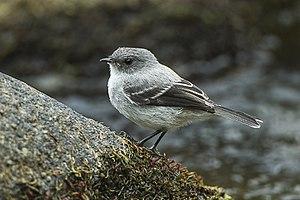
Le Tyranneau des torrents est une espèce de passereaux de la famille des Tyrannidae.